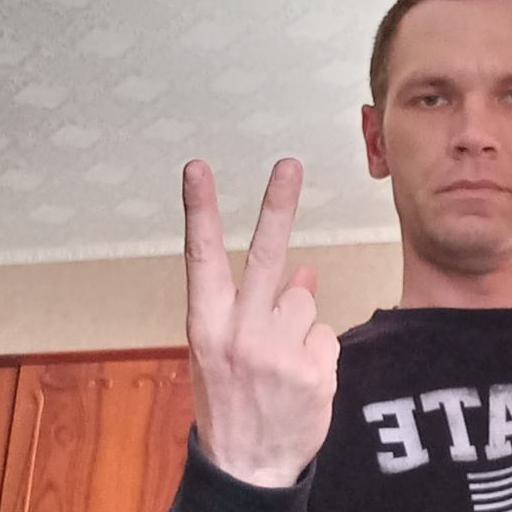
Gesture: peace_inverted